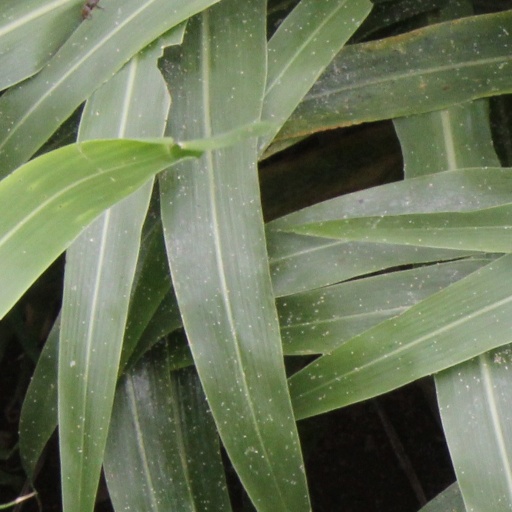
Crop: sorghum